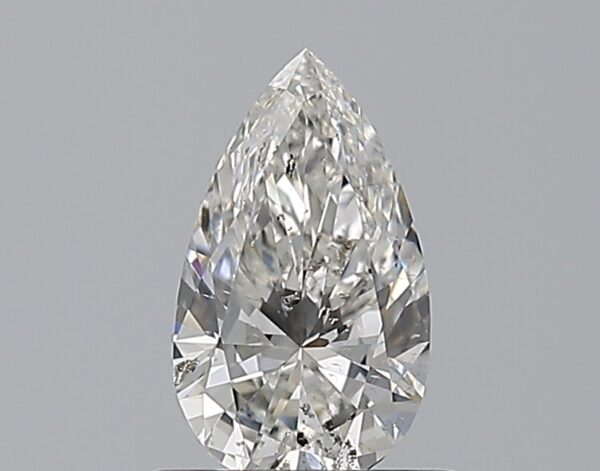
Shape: pear
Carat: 0.59
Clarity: SI2
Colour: G
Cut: VG
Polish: VG
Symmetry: GD
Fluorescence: N
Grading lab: GIA
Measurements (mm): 7.78 x 4.5 x 2.88